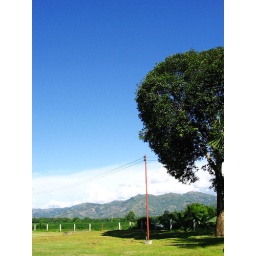
I've never seen the sky as blue as it is in Isabela.